Crosby Beach

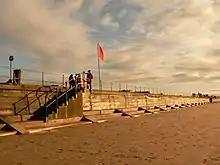
Part of the Sea Wall barrier

Dune management, including the planting of old Christmas trees and the building of a sea wall, is ongoing and have reduced the problems of high tides. Land erosion was a problem during the early 1900s, with dunes and house gardens being washed away resulting in the demolition of houses up to 1929 and measures to control the erosion introduced during the 1930s. A scheme was undertaken during the late 1960s to reclaim land in association with the Liverpool Docks, which also involved creating a Marina at Waterloo; land was extended from excavated material through the control of the Mersey Tunnel.